The Green Room (film)

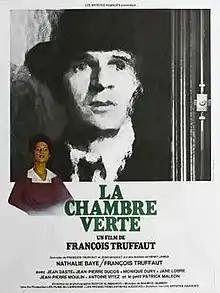
Theatrical release poster

The Green Room is a 1978 French historical drama film directed by François Truffaut, based on the 1895 short story "The Altar of the Dead" by Henry James, in which a man becomes obsessed with the dead people in his life and builds a memorial to them. It is also based on two other works by James: the 1903 novella "The Beast in the Jungle" and the 1896 short story "The Way It Came". It was Truffaut's seventeenth feature film as a director and the third and last of his own films in which he acted in a leading role. It stars Truffaut, Nathalie Baye, Jean Dasté and Patrick Maléon.